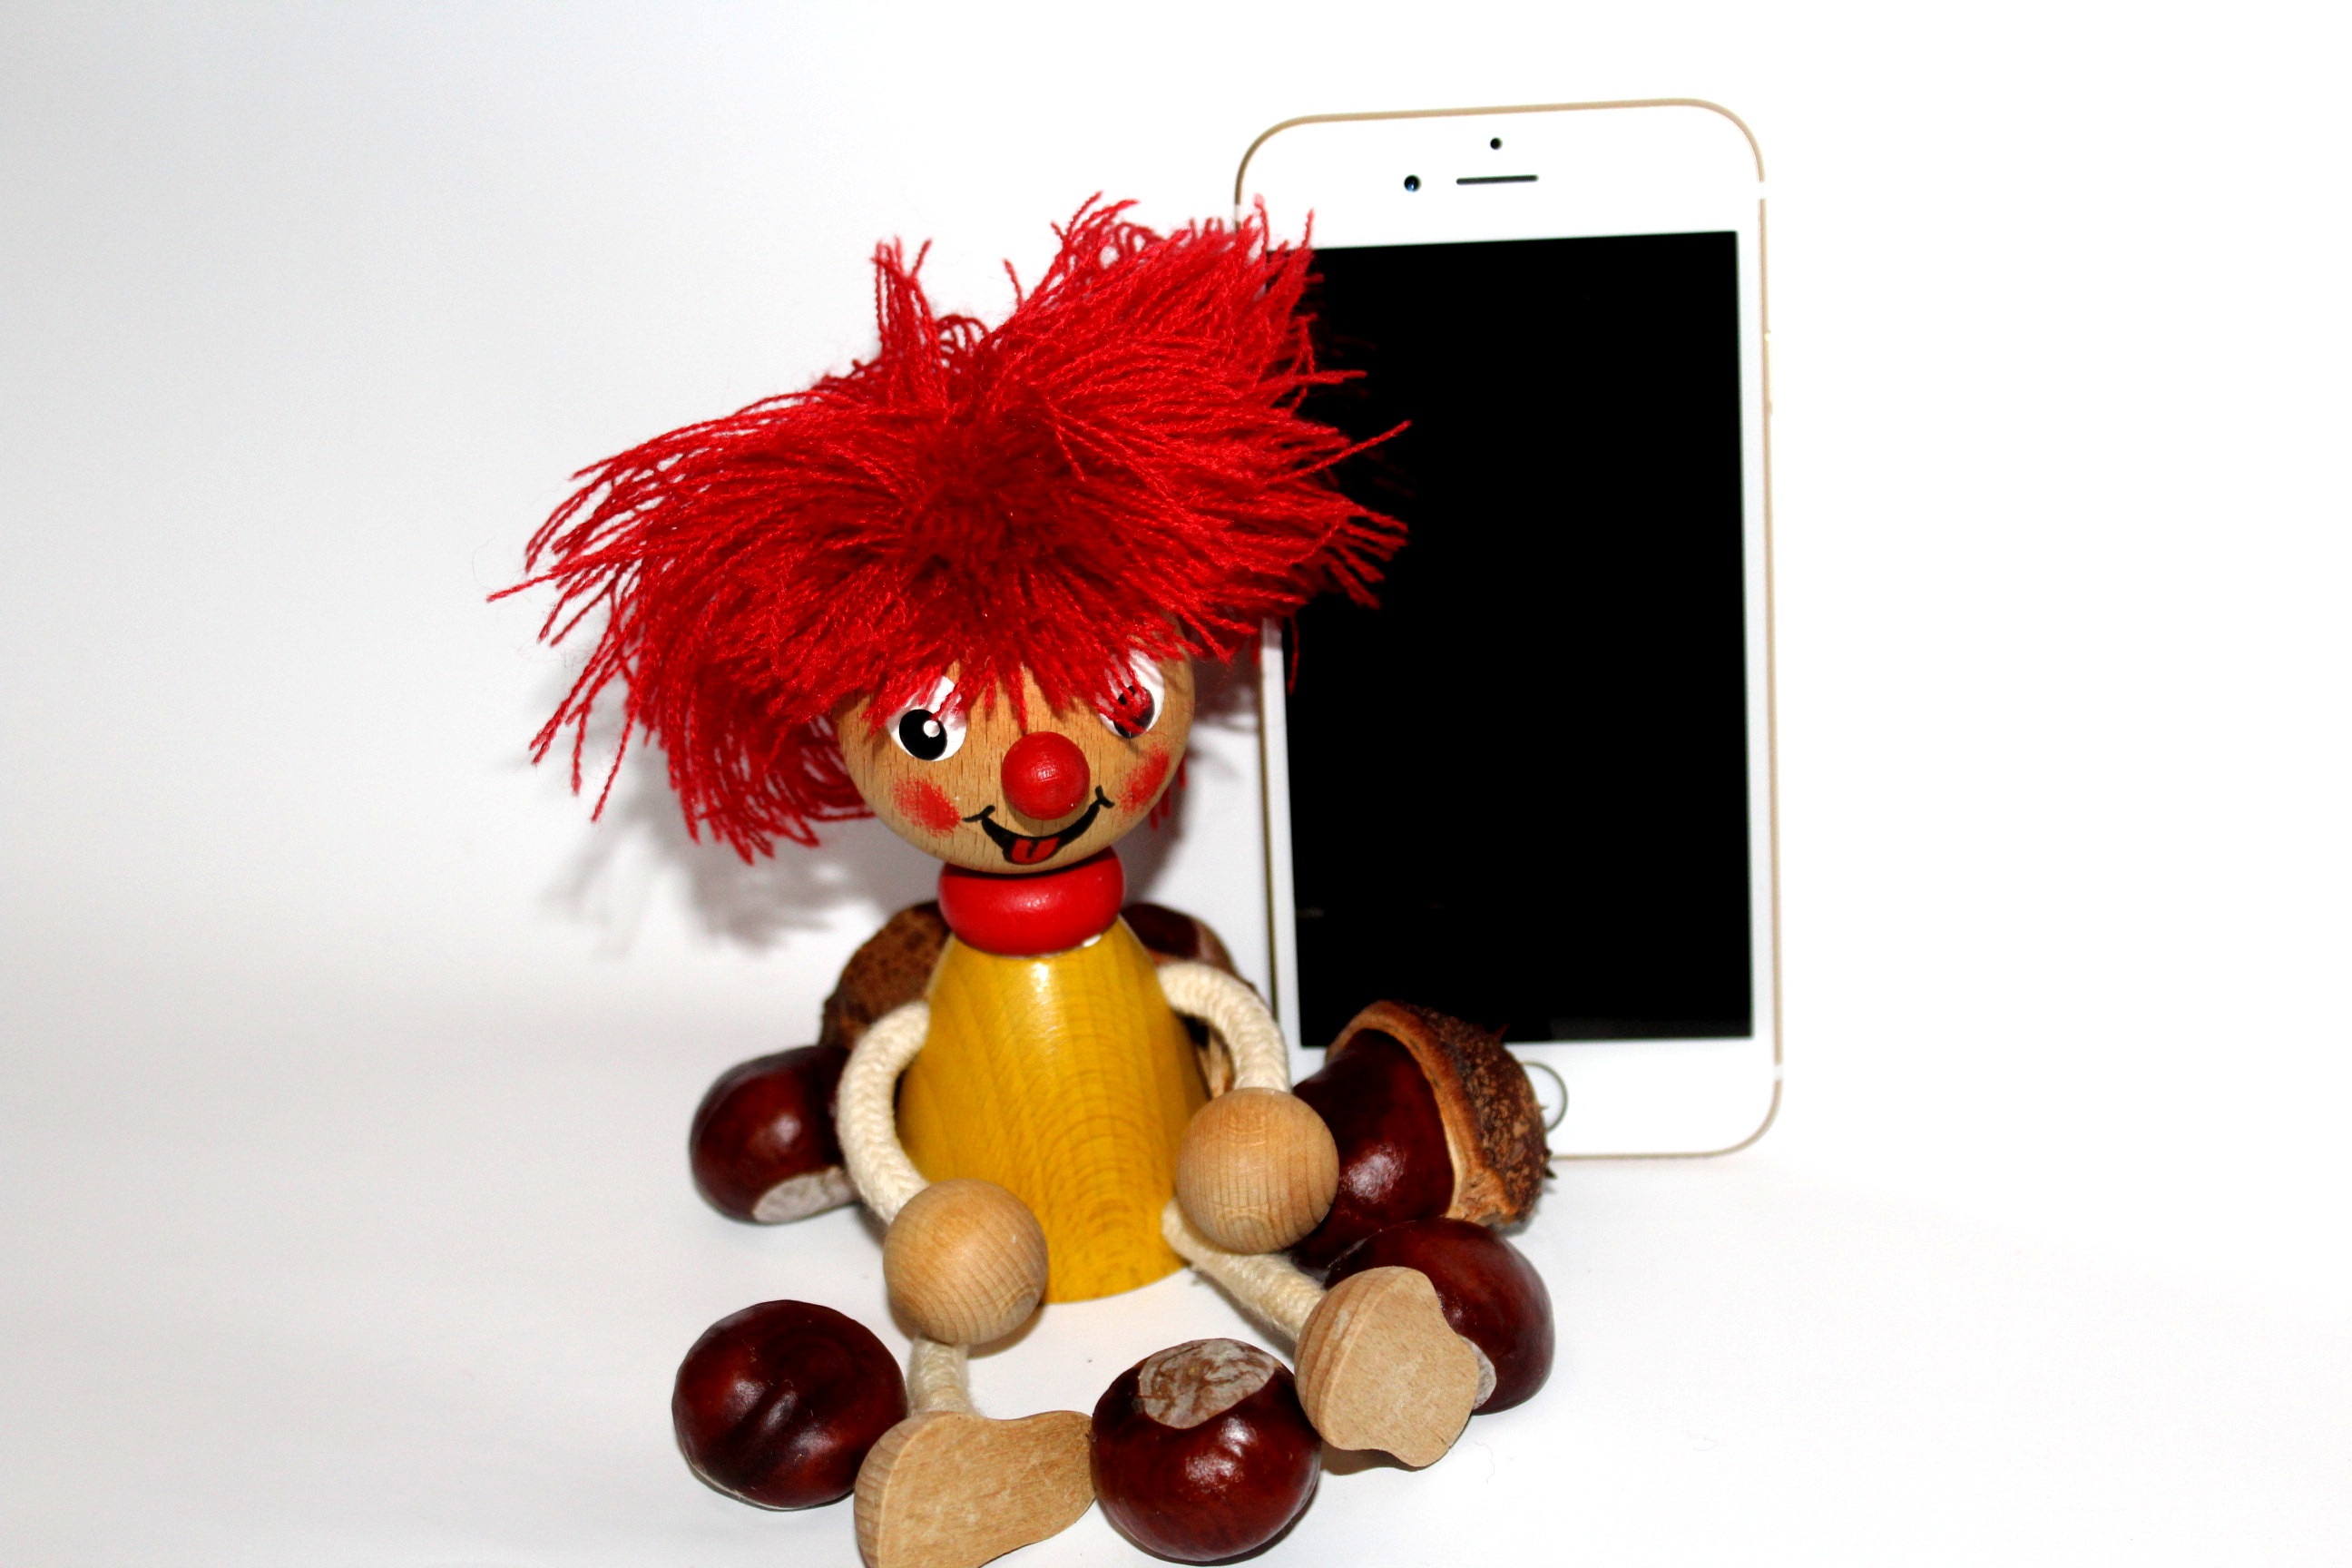
iphone, red, child, close, toy, kids, carved, holzfigur, pumuckl